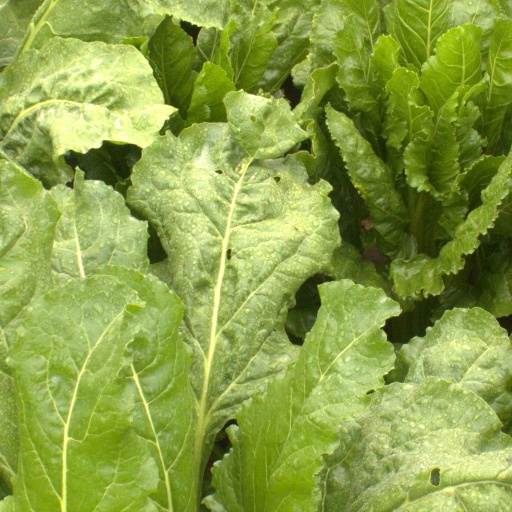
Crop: sugar beet